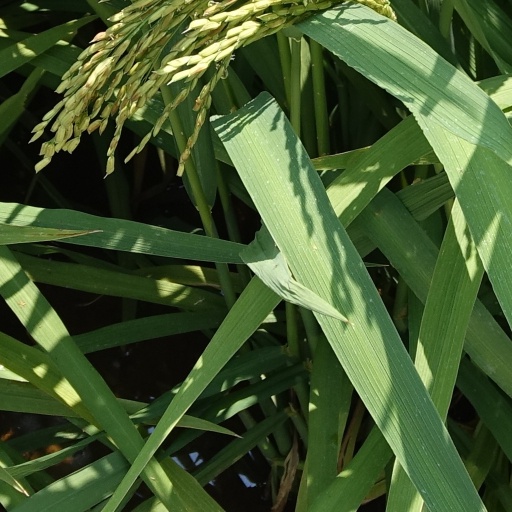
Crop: rice